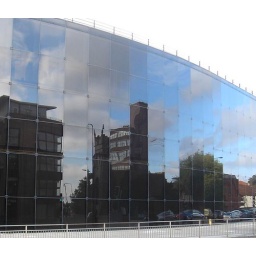
Lovely reflections in the glass walls